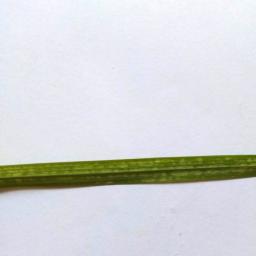
Label: Rice___Healthy